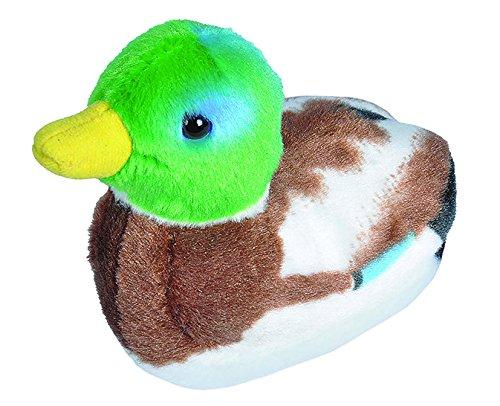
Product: Wild Republic Audubon Birds Mallard Duck Plush with Authentic Bird Sound, Stuffed Animal, Bird Toys for Kids and Birders
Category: Toys & Games | Stuffed Animals & Plush Toys | Stuffed Animals & Teddy Bears
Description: Designed in partnership with the Audubon Society, this plush toy has realistic details, and its Mallard Duck call will be music to your ears.
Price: $8.00
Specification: ProductDimensions:4x5x4inches|ItemWeight:2.4ounces|ShippingWeight:2.4ounces(Viewshippingratesandpolicies)|DomesticShipping:ItemcanbeshippedwithinU.S.|InternationalShipping:ThisitemcanbeshippedtoselectcountriesoutsideoftheU.S.LearnMore|ASIN:B01N819XVE|Itemmodelnumber:18241|Manufacturerrecommendedage:0monthsandup|Batteries:1NonstandardBatterybatteriesrequired.(included)